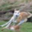
Label: deer